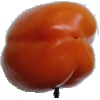
Label: Pepper Orange 1